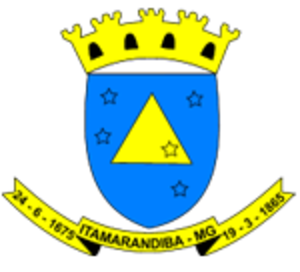
Itamarandiba est une municipalité brésilienne de l'État du Minas Gerais et la microrégion de Capelinha.